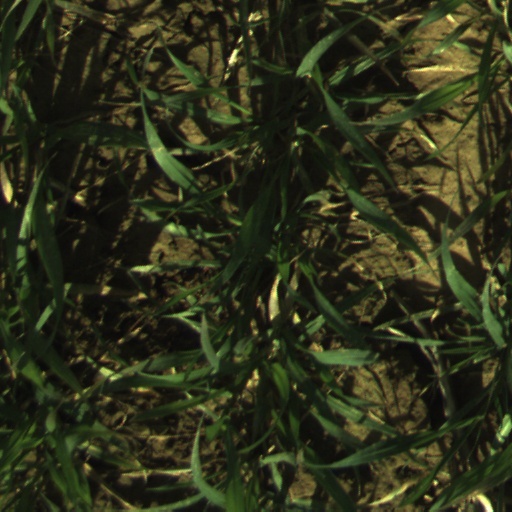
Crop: wheat